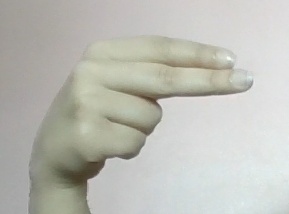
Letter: ain